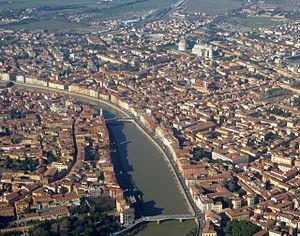
Pise est une ville italienne d'environ 90 000 habitants, chef-lieu de la province de même nom en Toscane. Elle est célèbre dans le monde principalement pour sa tour penchée. Elle est traversée par le fleuve Arno et située sur la via Aurelia.